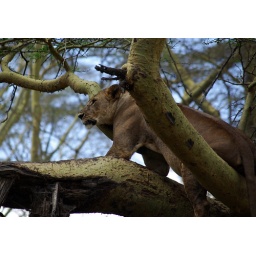
Nakuru lion in tree